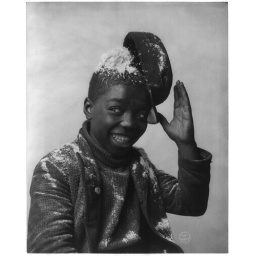
Grinning African American boy with hat knocked askew by snowball. Source: Library of Congress